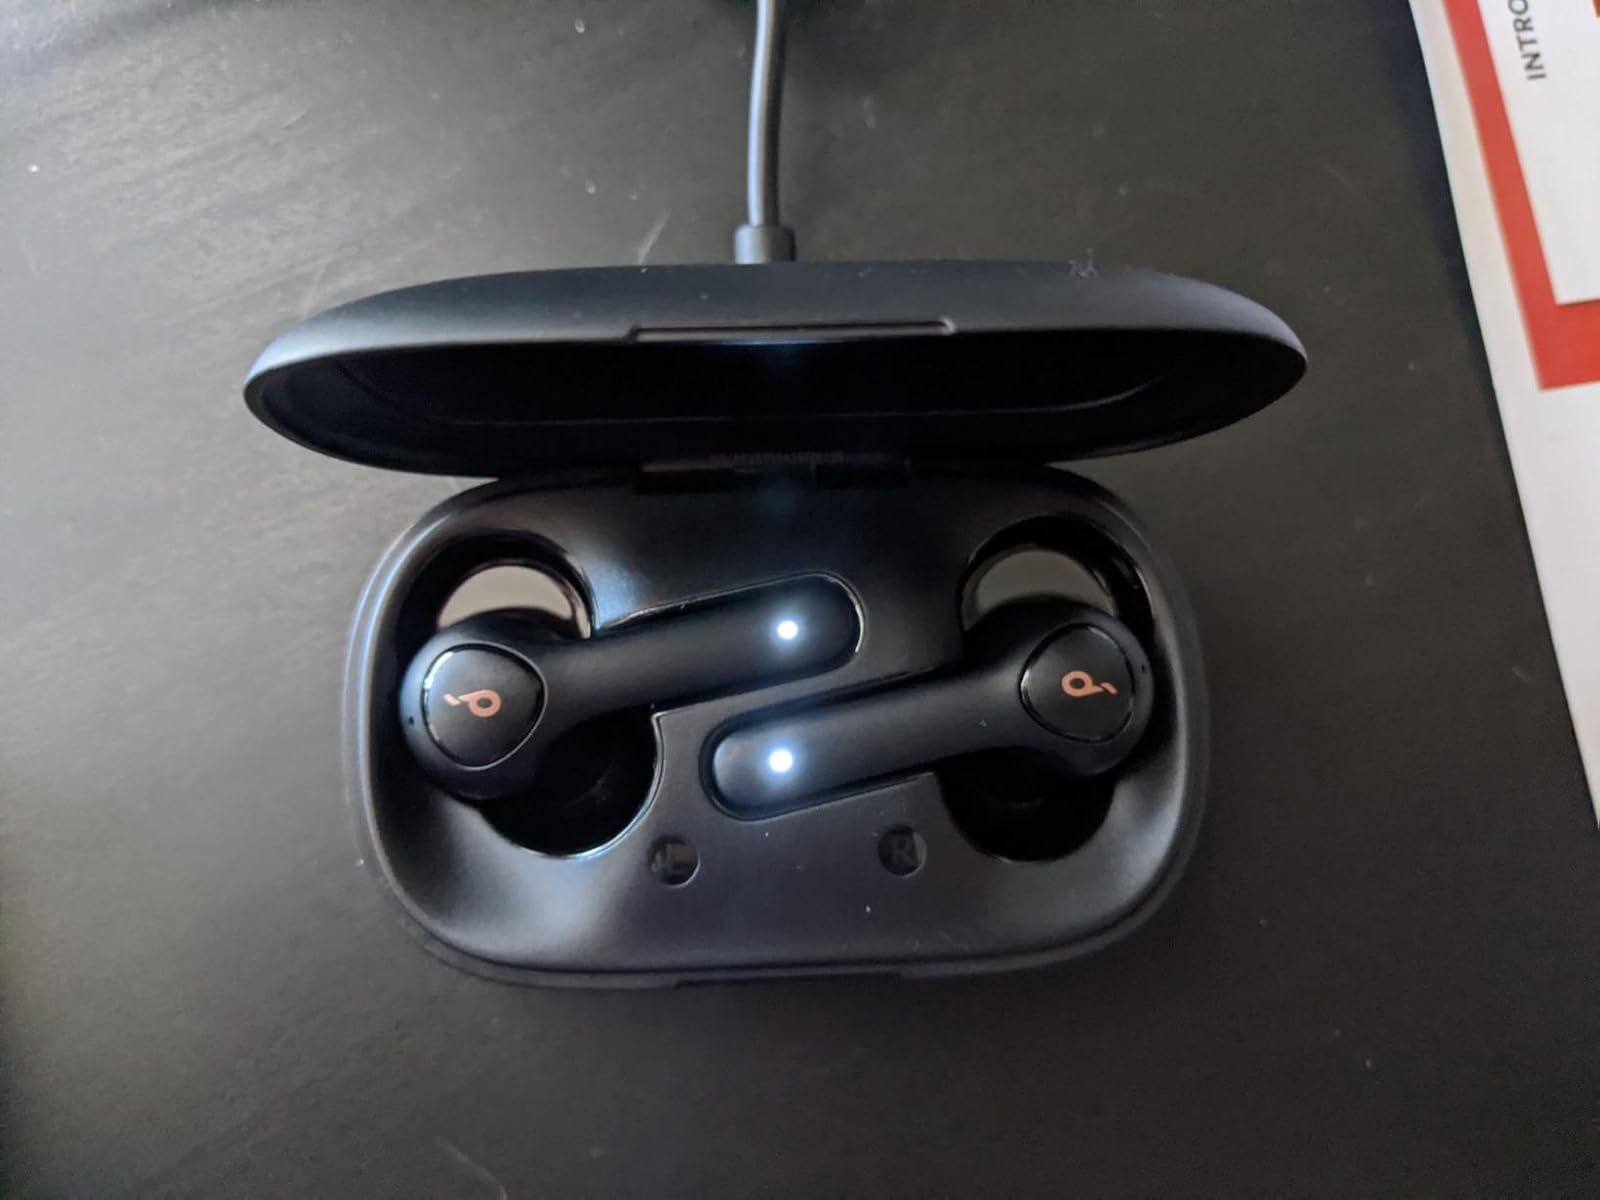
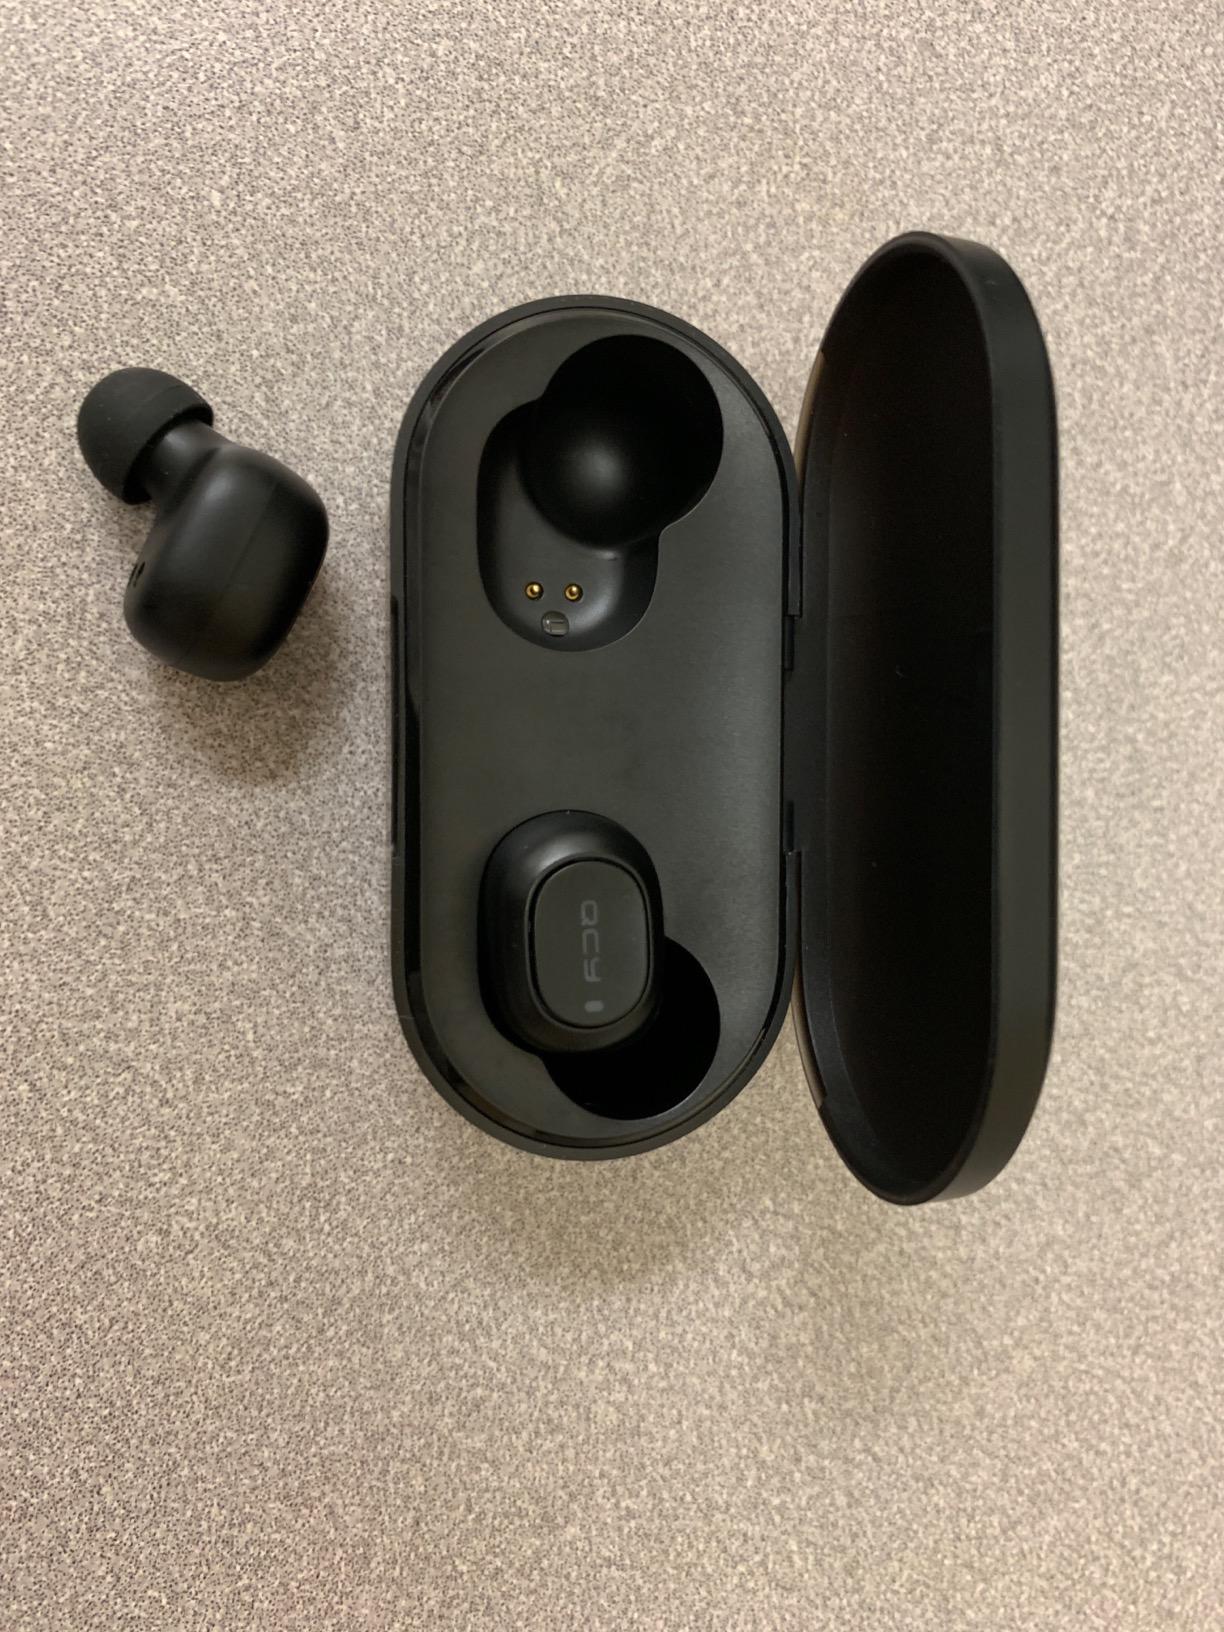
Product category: earbuds
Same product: no